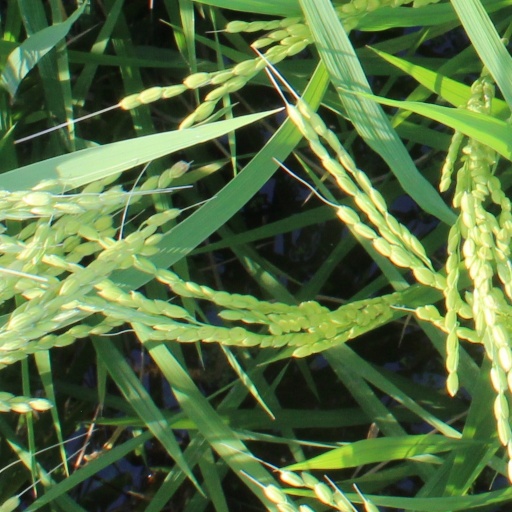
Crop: rice